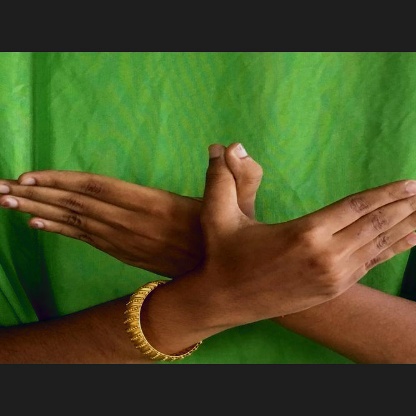
Mudra: Garuda